Nemesiidae

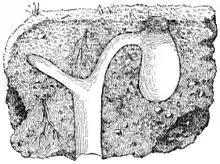
Burrow of "Nemesia cavicola"

Nemesiidae are relatively large spiders with robust legs and a body that is nearly three times as long as it is wide. They are darkly colored, brown to black, though some have silvery hairs on their carapace. "Atmetochilus" females can grow over long.